Mount Rogers Cluster

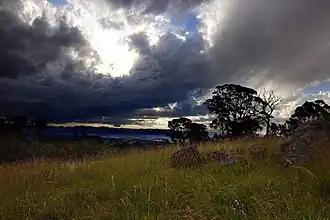
Sunset view from Mount Rogers

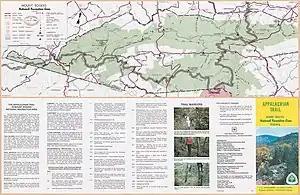
Mount Rogers National Recreation Area

The cluster can be accessed from the south and east by US 58, on the north from Va 16 on the north, and on the east Va 94. A visitor center on Va 16 has maps and information about the area. The nearest towns are Marion, 7 miles north of the visitor center, and Damascus, near the Virginia-Tennessee border.